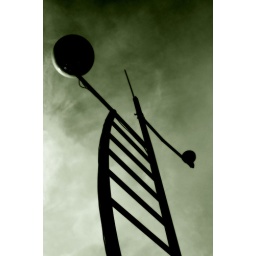
a street lamp in front of my crib